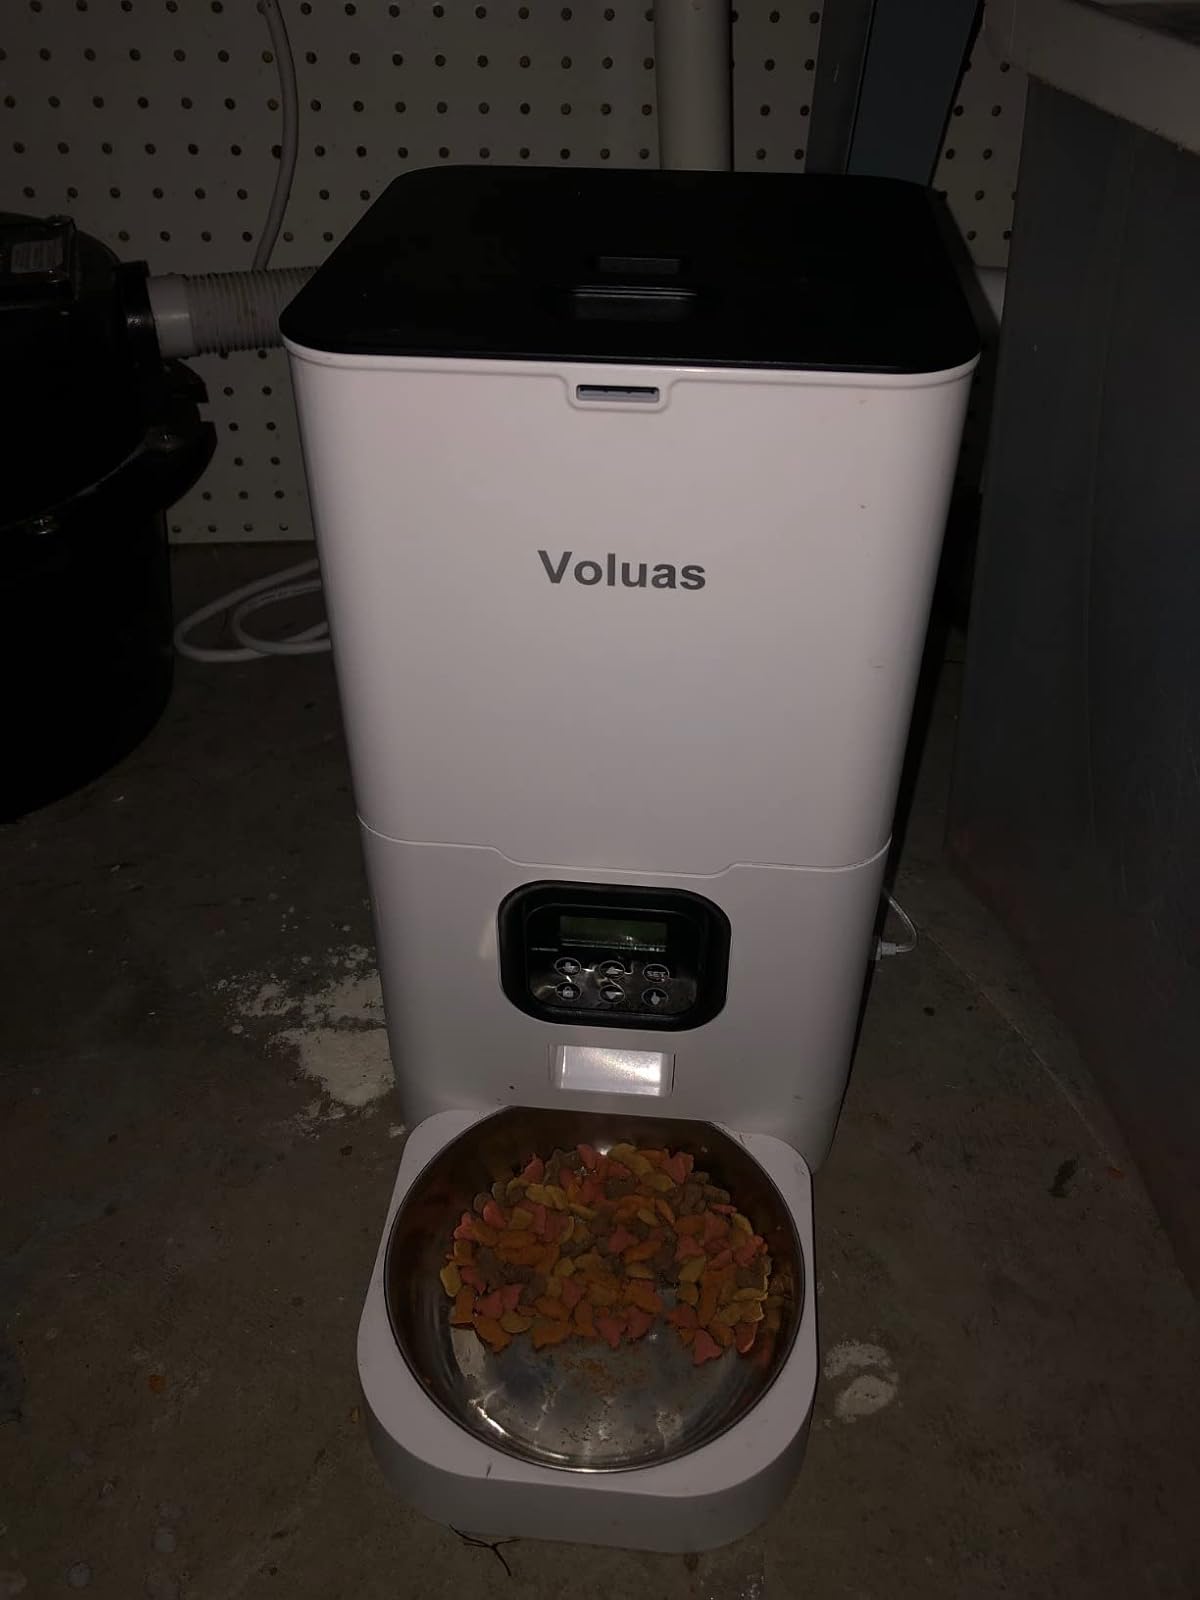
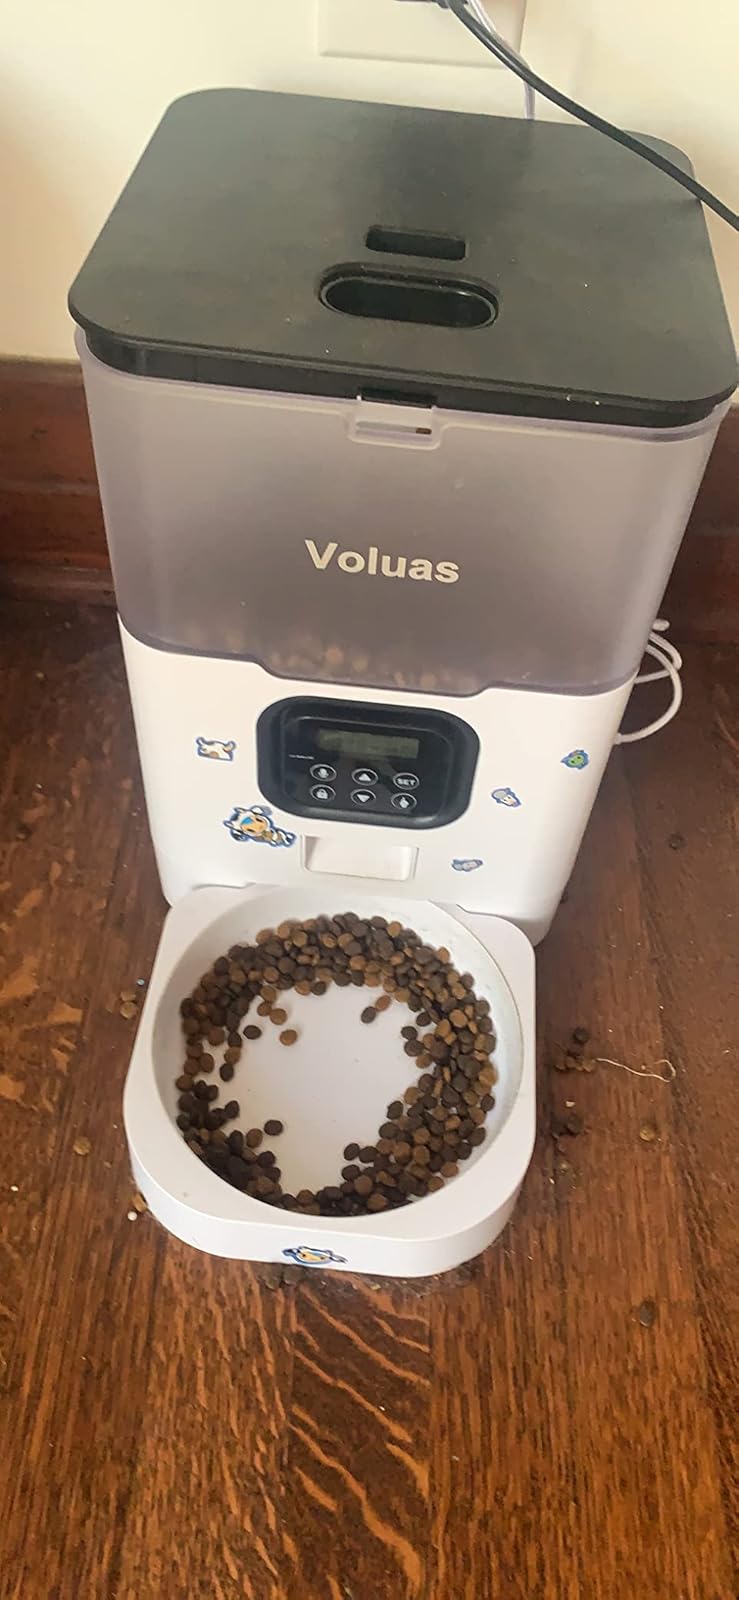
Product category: items_feeder
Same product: no